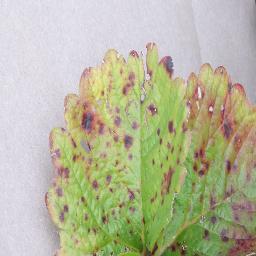
Label: Strawberry___Leaf_scorch